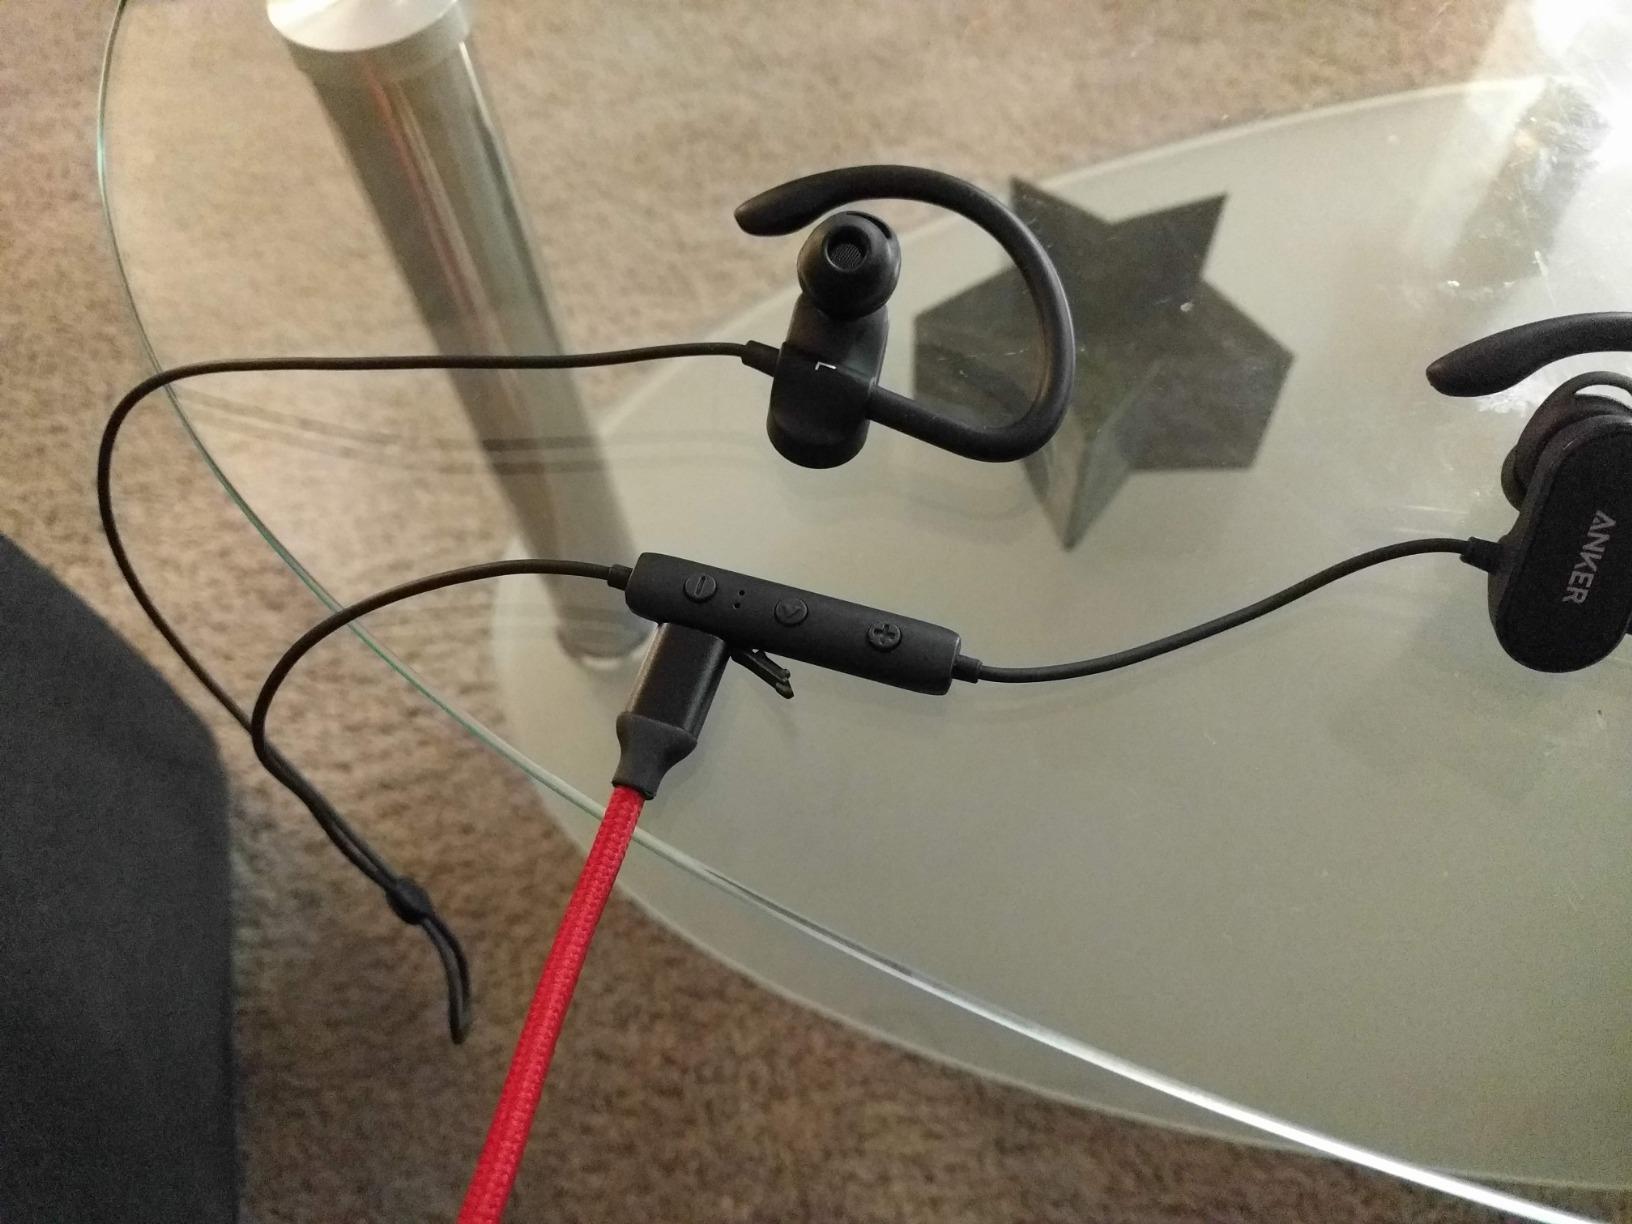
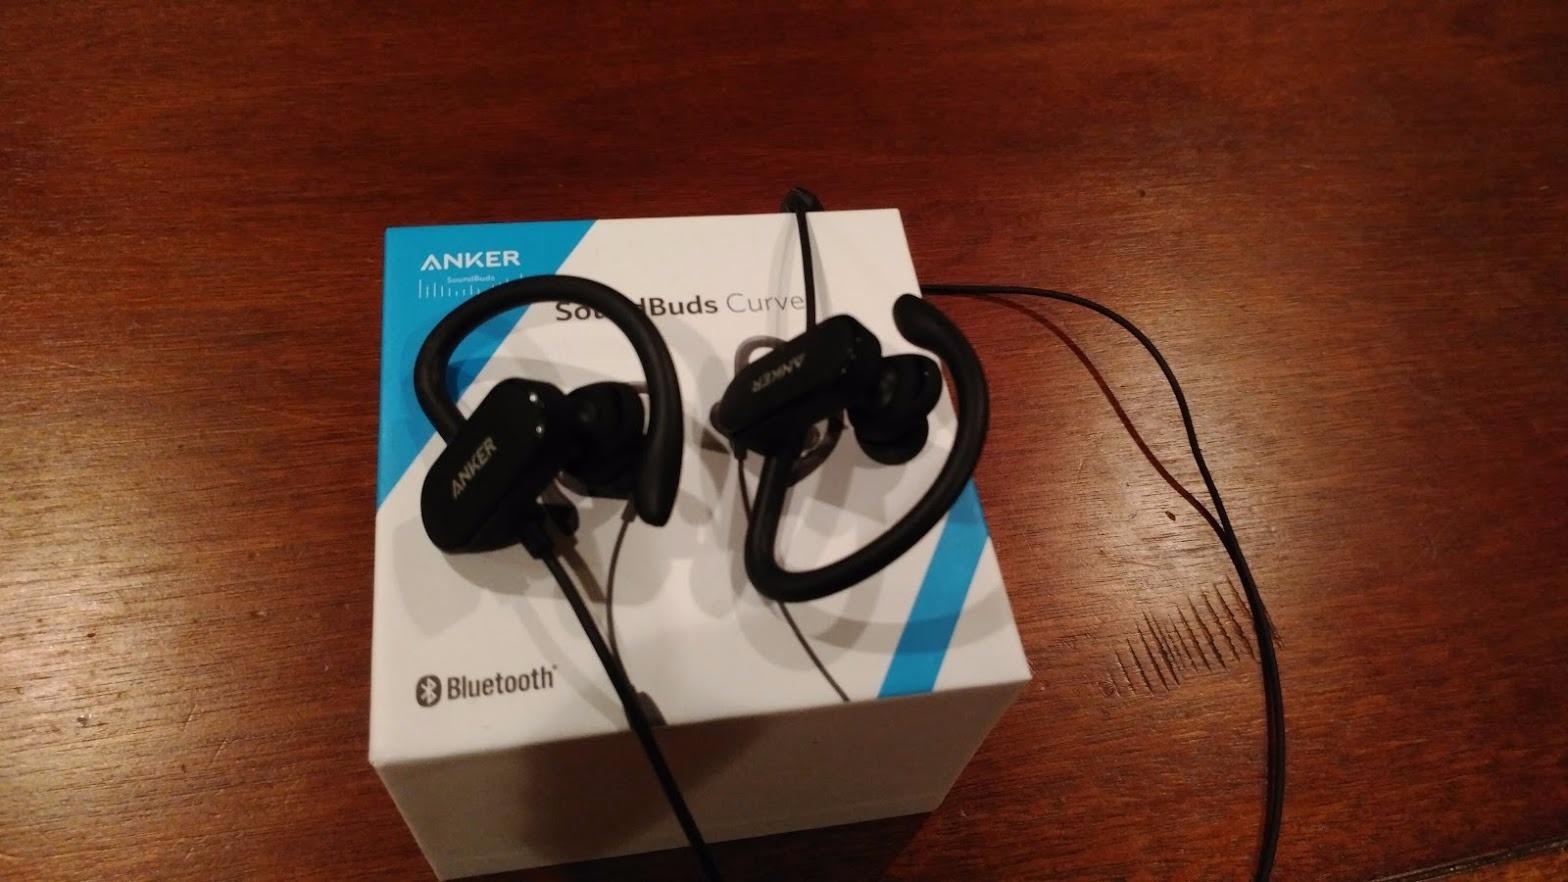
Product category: headphones
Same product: yes